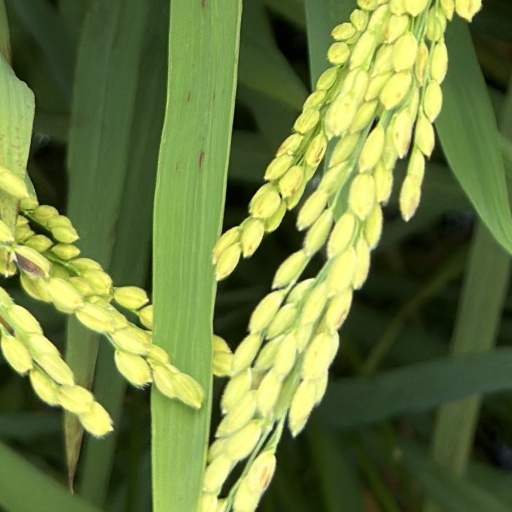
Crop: rice